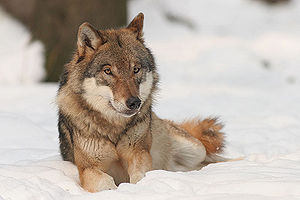
Hyrkaniske skove / Placering / Fauna
De Hyrkanske skove findes i lavlandet langs sydkysten af det Kaspiske hav og op i bjergene syd derfor. Skovene dækker et område på ca. 55.000 km² i Aserbajdsjan og det nordlige Iran.